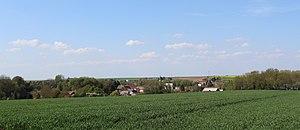
Panorama du village
Lesdain est une commune française située dans le département du Nord, en région Hauts-de-France.